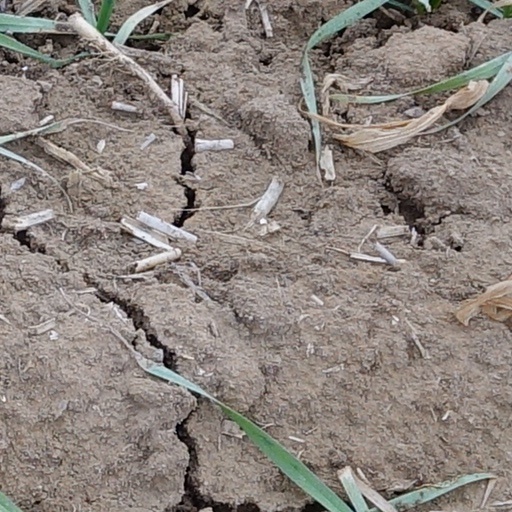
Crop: wheat